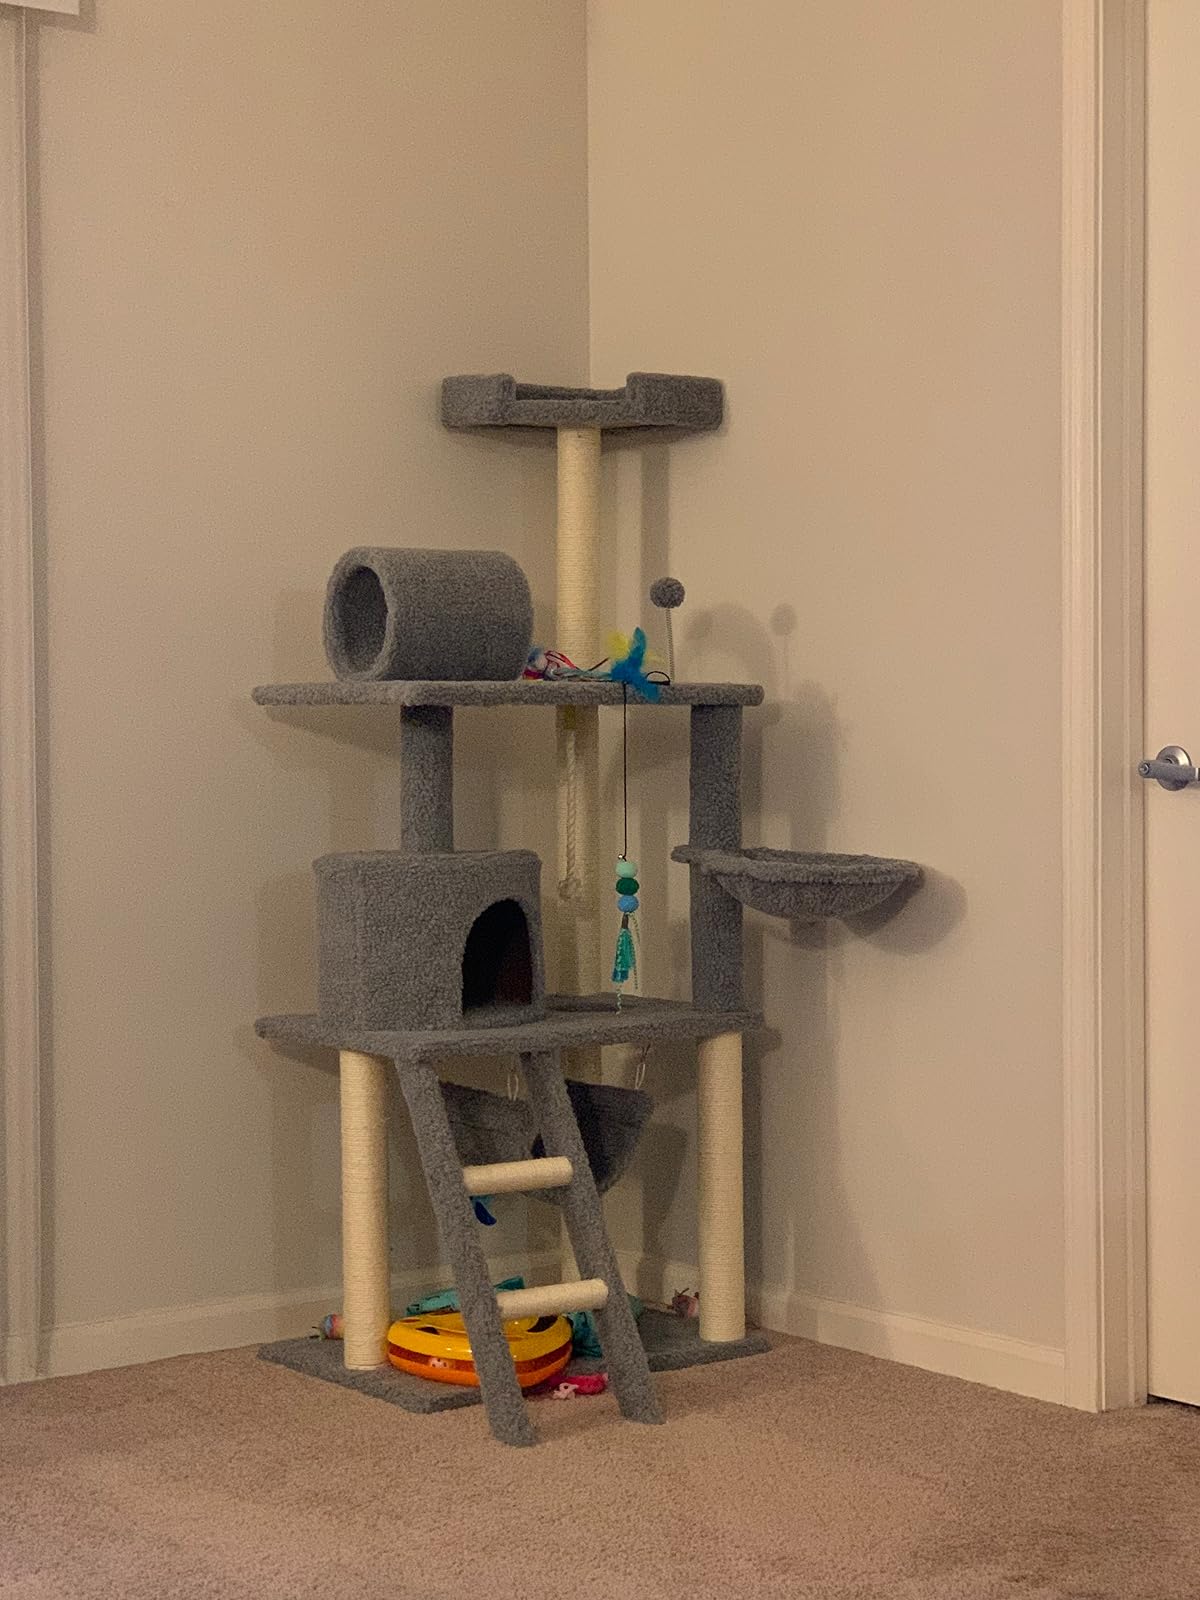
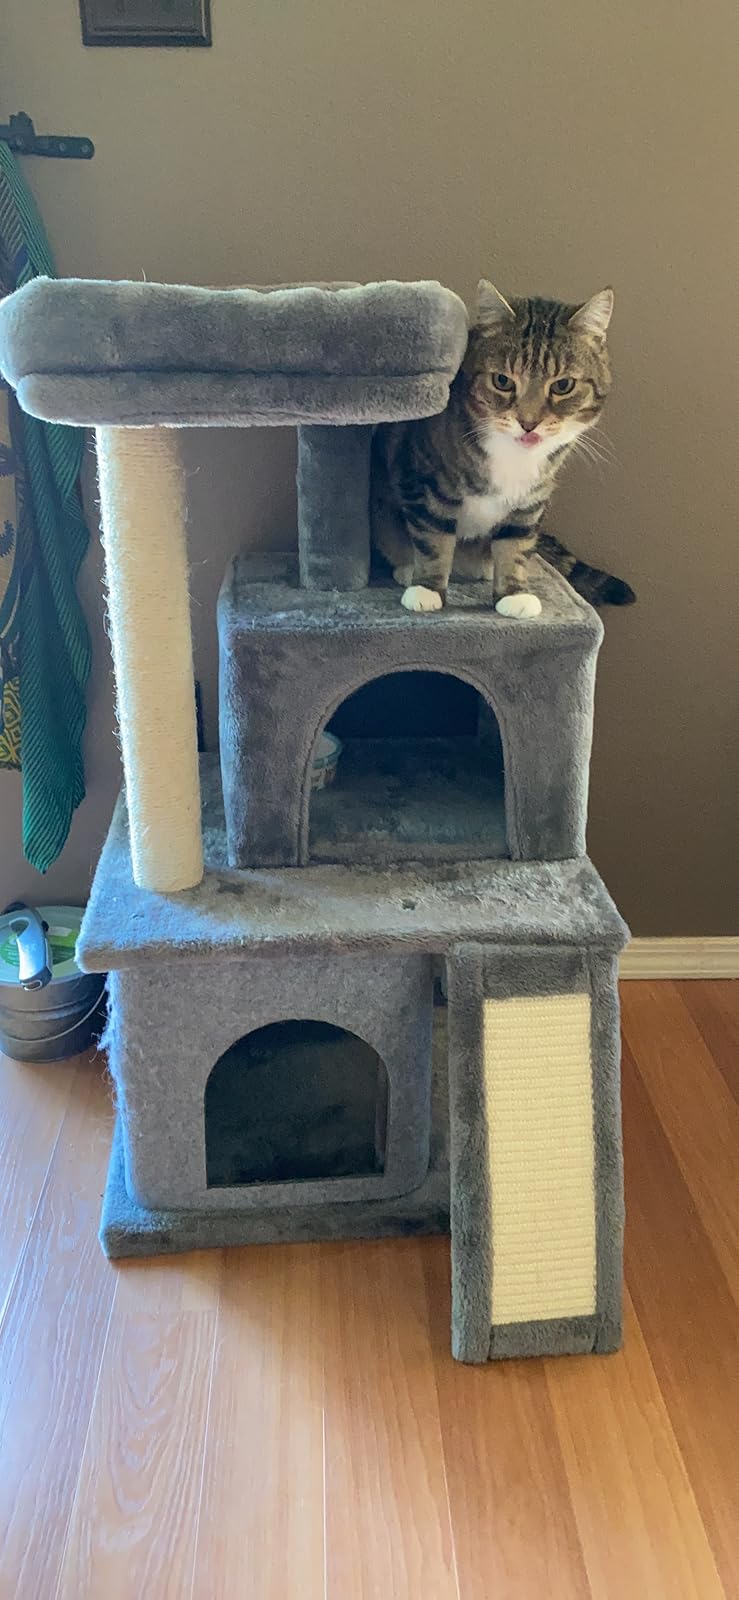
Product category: items_cat tree
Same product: no